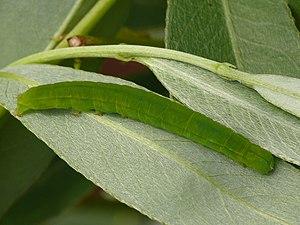
La Découpure, Scoliopteryx libatrix, est une espèce de lépidoptères de la famille des Erebidae.